Polemon II of Pontus

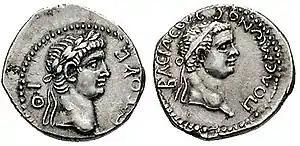
Silver drachm of king Polemon II (left) and emperor Nero (right), dating from Polemon's regnal year 19 ("ιθ" to the lower left of Polemon's bust), that is 56/57 AD. Caption: ETOYC ΙΘ΄ / BACIΛΕΩC ΠΟΛΕΜΩΝΟC.

The Pontic royal family was of mixed Anatolian, Greek, and Roman origin. His paternal grandmother is unknown; however his paternal grandmother could have been named Tryphaena, while his paternal grandfather was Zenon, a prominent orator, aristocrat, and ally to Roman Triumvir Mark Antony. His maternal grandparents were Pythodoros of Tralles, a wealthy Greek and friend of Pompey, and Antonia. Polemon II was the namesake of his parents and his maternal grandparents.